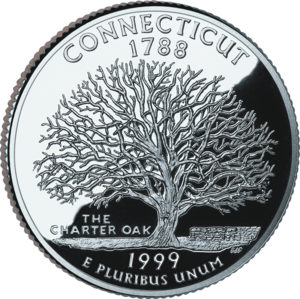
Le Connecticut /kɔ.nɛk.ti.kœt/ est un État du Nord-est des États-Unis, situé dans la région de la Nouvelle-Angleterre. Sa capitale est Hartford et sa plus grande ville Bridgeport. Avec environ 3 500 000 habitants et une superficie de 14 371 km², l'État est l'un des plus petits du pays mais l'un des plus densément peuplés. Il est entouré par Rhode Island à l'est, le Massachusetts au nord, l'État de New York à l'ouest et le détroit de Long Island au sud. Divisé en huit comtés, le Connecticut tire son nom d'un fleuve qui le traverse de part en part. Le sud et l'ouest de l'État, notamment les villes de Stamford, Bridgeport et New Haven, font partie de l'aire métropolitaine de New York.
Les 50 State Quarters sont une série de cinquante pièces d'un quart de dollar américain émise par l'United States Mint de 1999 à 2008 pour faire connaître les différents États des États-Unis. Ces pièces ont été émises au rythme de cinq par an, par ordre d'entrée des États dans l'Union.